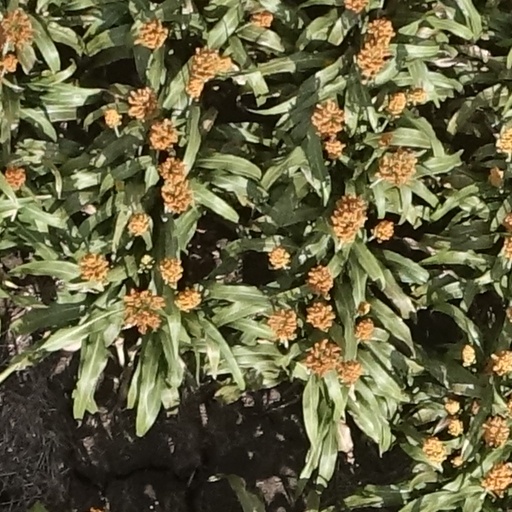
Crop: sorghum